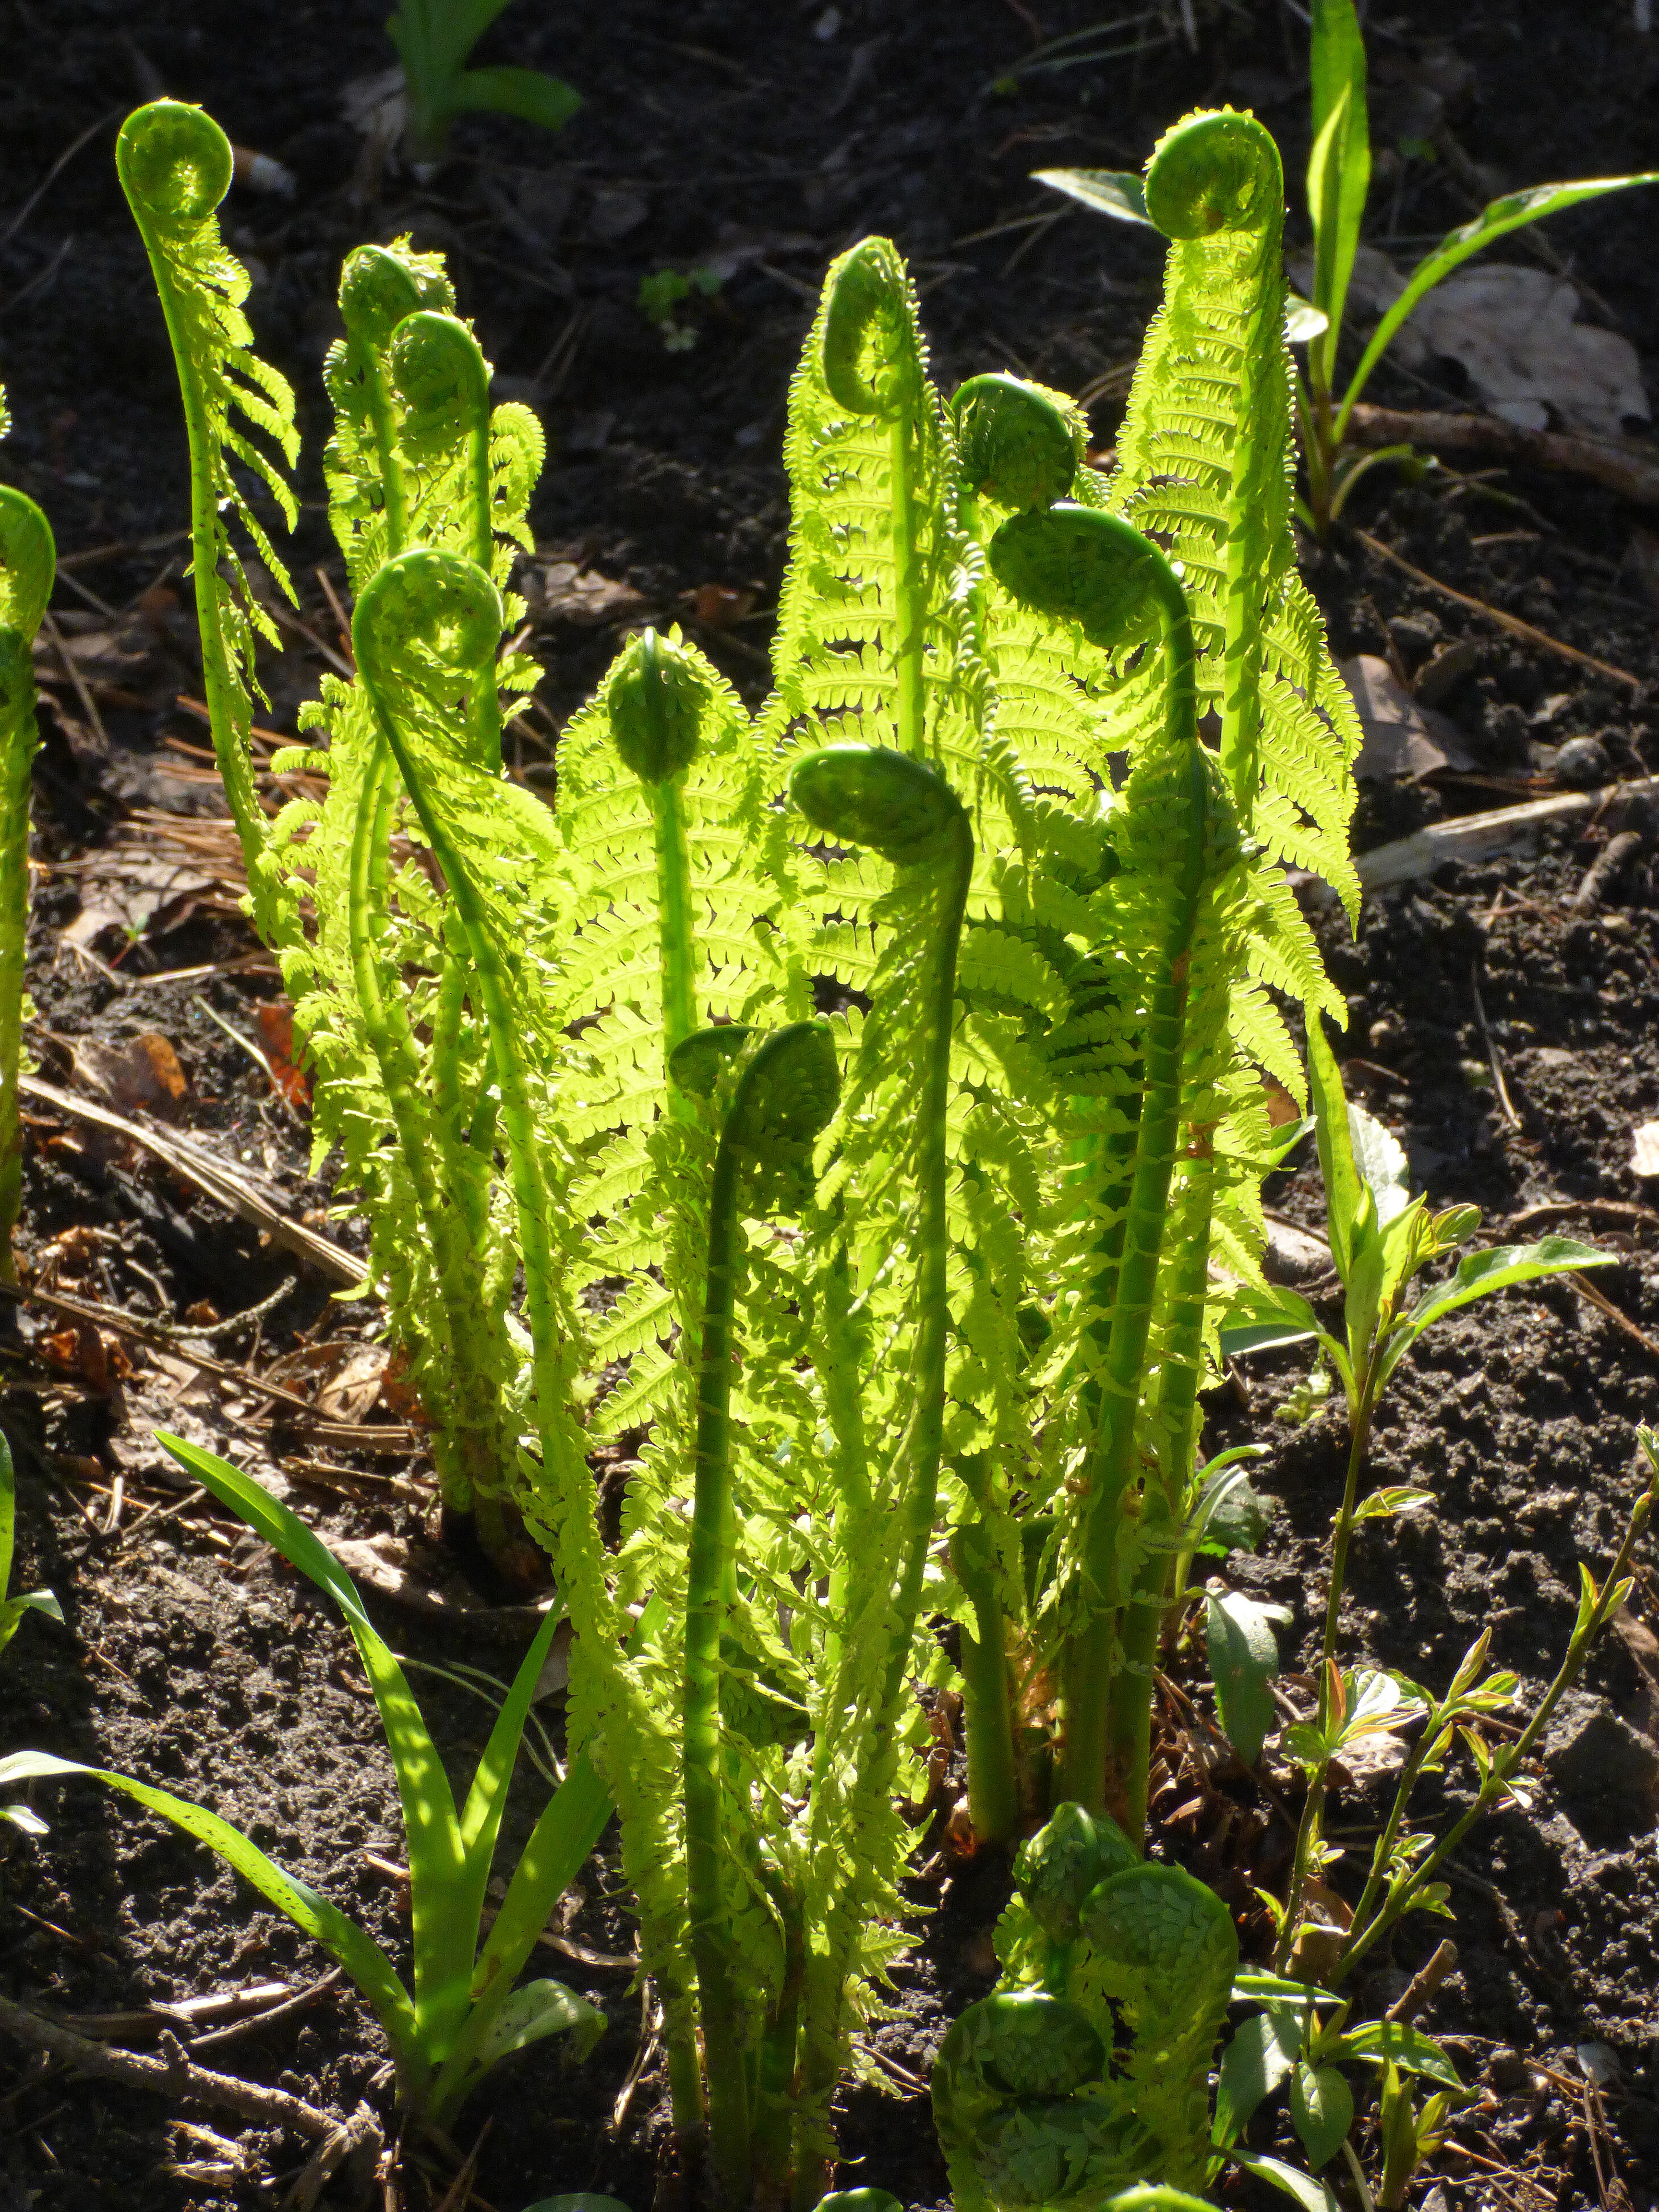
plant, leaf, flower, food, spring, green, produce, vegetable, soil, botany, flora, fern, arum, flowering plant, plant stem, land plant, ferns and horsetails, vascular plant, ostrich fern, fiddlehead fern